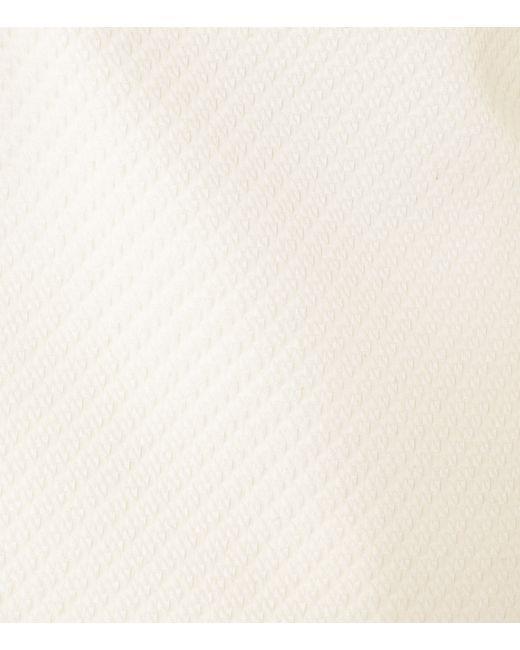
Creme Kugel Muster Kleidung Material Stoff